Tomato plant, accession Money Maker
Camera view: tilt-top (135 deg); turntable rotation: 270 degrees
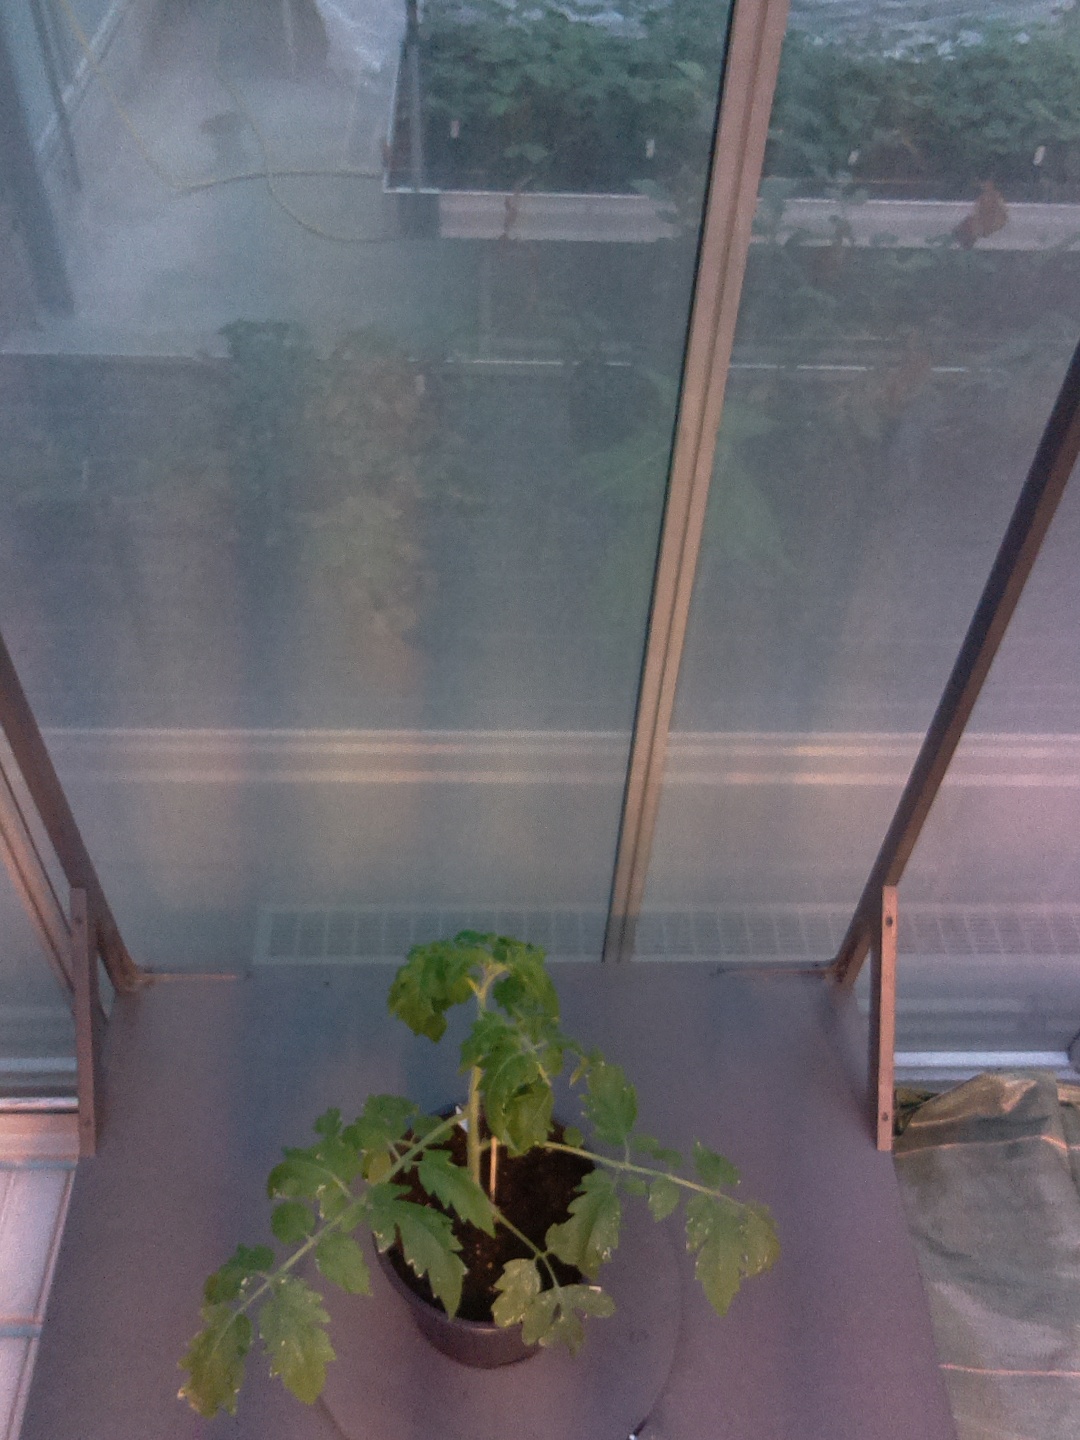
BBCH growth stage 13: 6 of true leaves visible